Zai Jian Wo Men De Shi Nian

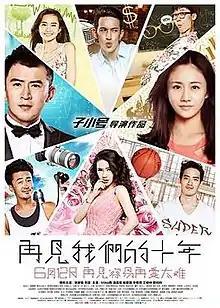

Zai Jian Wo Men De Shi Nian is a 2015 Chinese romantic comedy film directed by Sun Hao. It was released in China on June 12, 2015.